Kavus Torabi

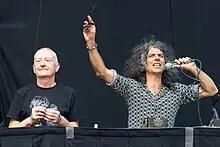
Steve Davis and Torabi (right) supporting Blur at Wembley Stadium in 2023

Between 2010 and 2018 Torabi co-presented "The Interesting Alternative Show" with former snooker player Steve Davis on Brentwood radio station Phoenix FM. The show focussed largely on experimental, avant-progressive, psychedelic, electronic, folk and rock music with an emphasis on new releases. Guests included Daevid Allen, Chris Cutler, Charles Hayward, Bob Drake,The Fierce and the Dead, Sanguine Hum and Stars in Battledress. During, and subsequent to, the broadcast of The Interesting Alternative Show, Torabi and Davis worked together presenting live public DJ sets, including an appearance at the 2016 Glastonbury Festival.